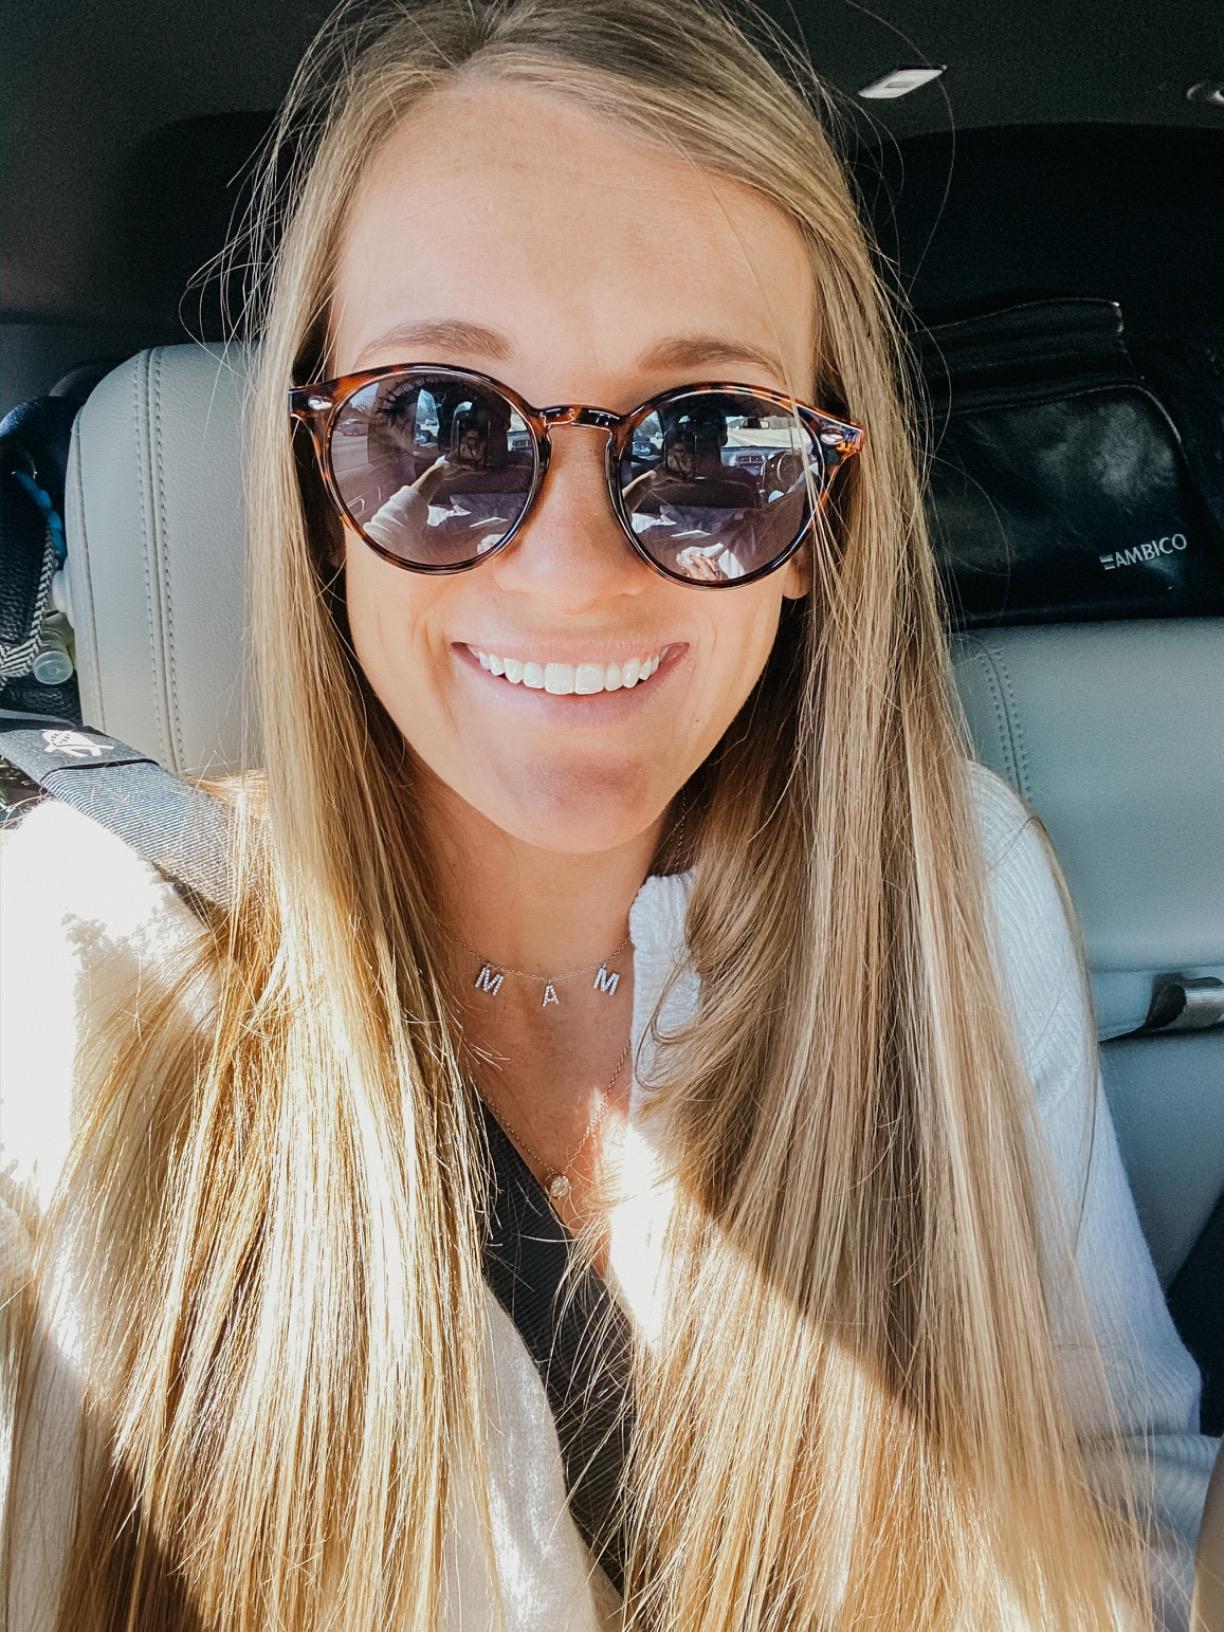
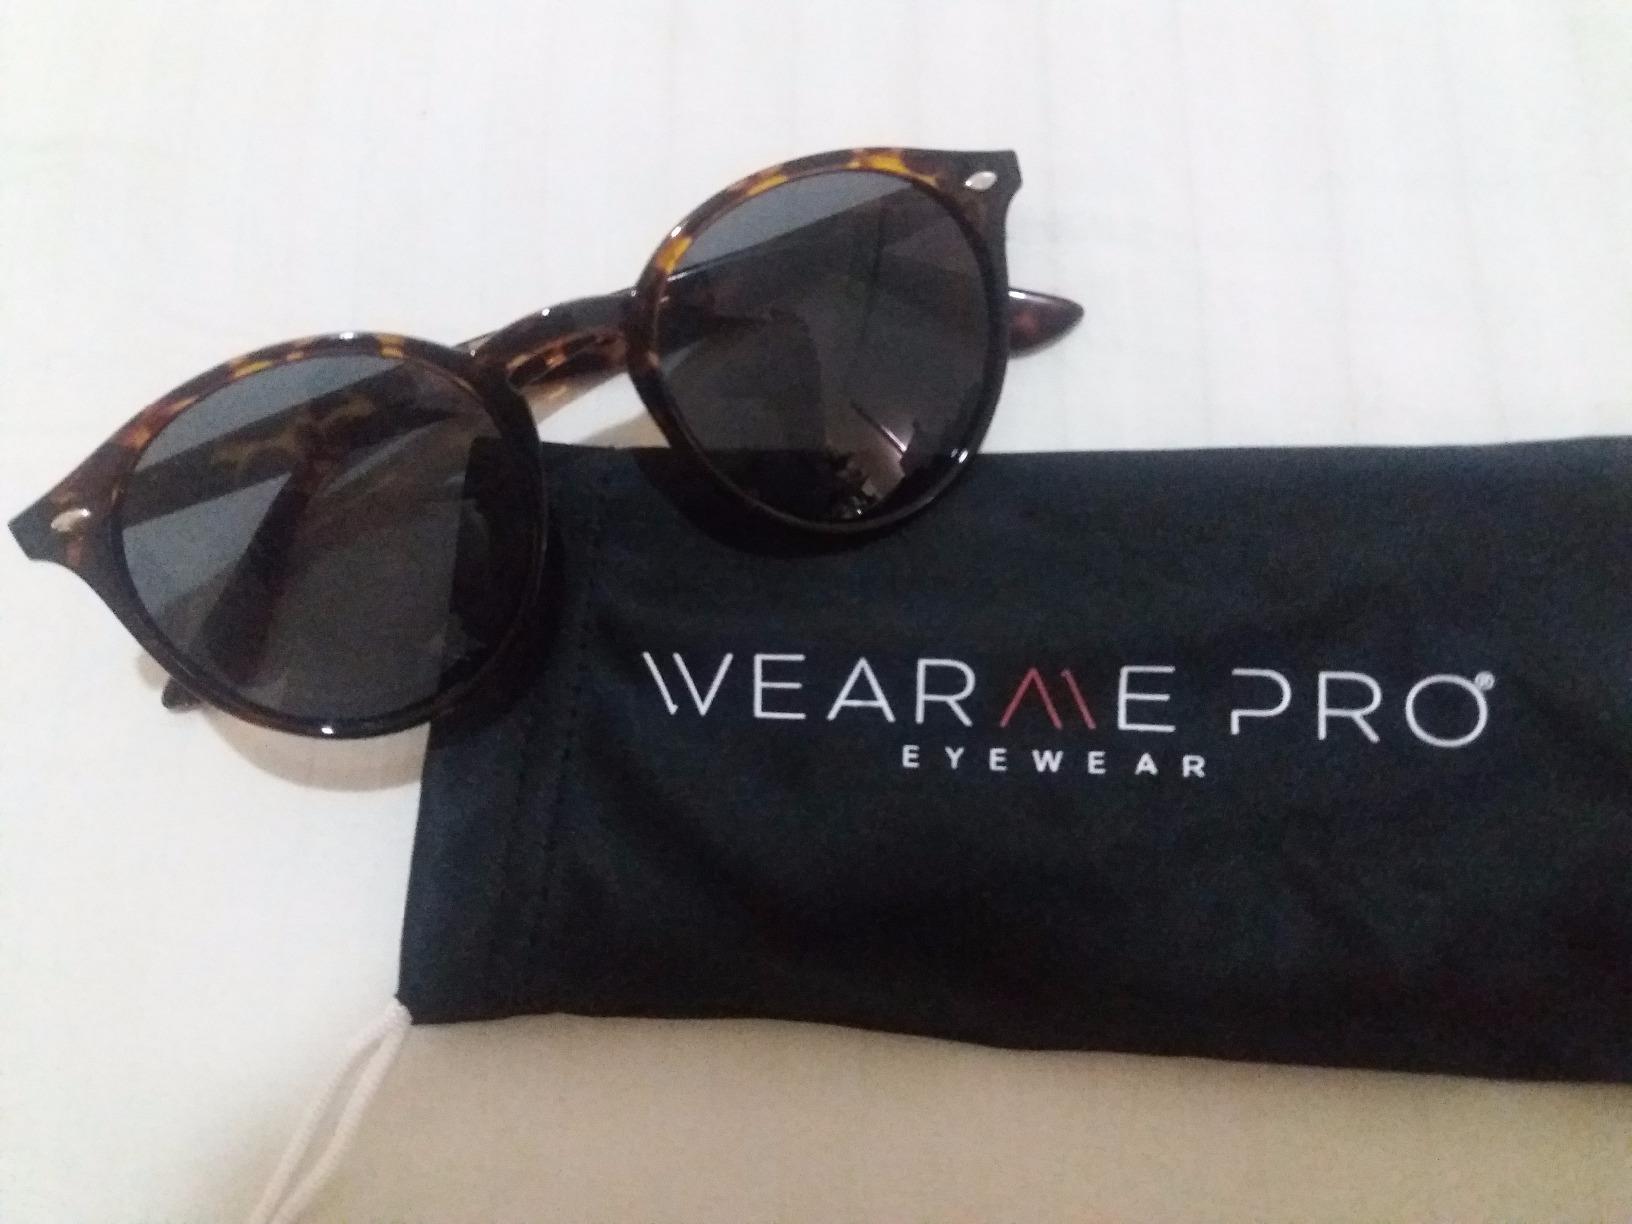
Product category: accessories_sunglasses
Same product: yes